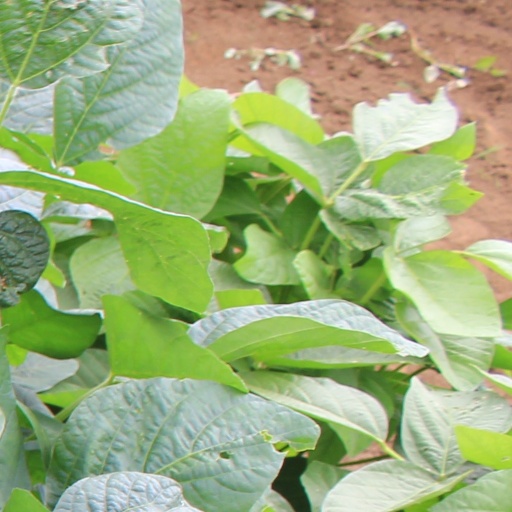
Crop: soybean